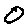
Label: 0